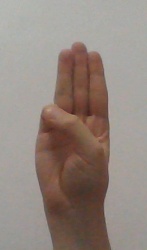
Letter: thaa